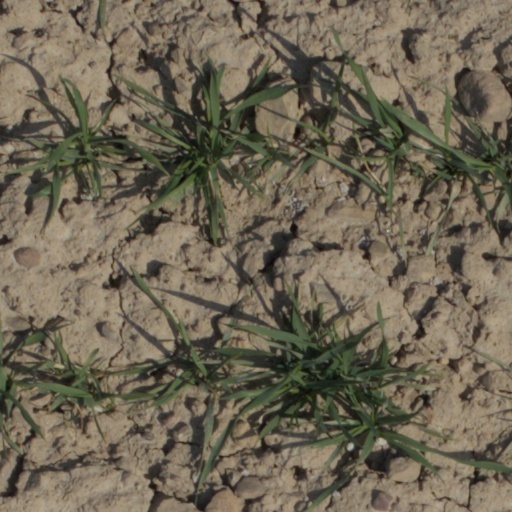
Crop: wheat